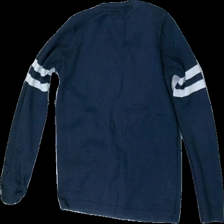
View: back
Type: Sweater
Category: Ladies
Brand: Not in the list
Brand text on label: Sonic sports
Colors: Blue, Grey
Material: 100% Cotton
Pattern: Other
Cut: Regular
Size: L
Season: All
Price range: <50
Recommended usage: Recycle
Description: Blue knitted sweater
Comment: washed out